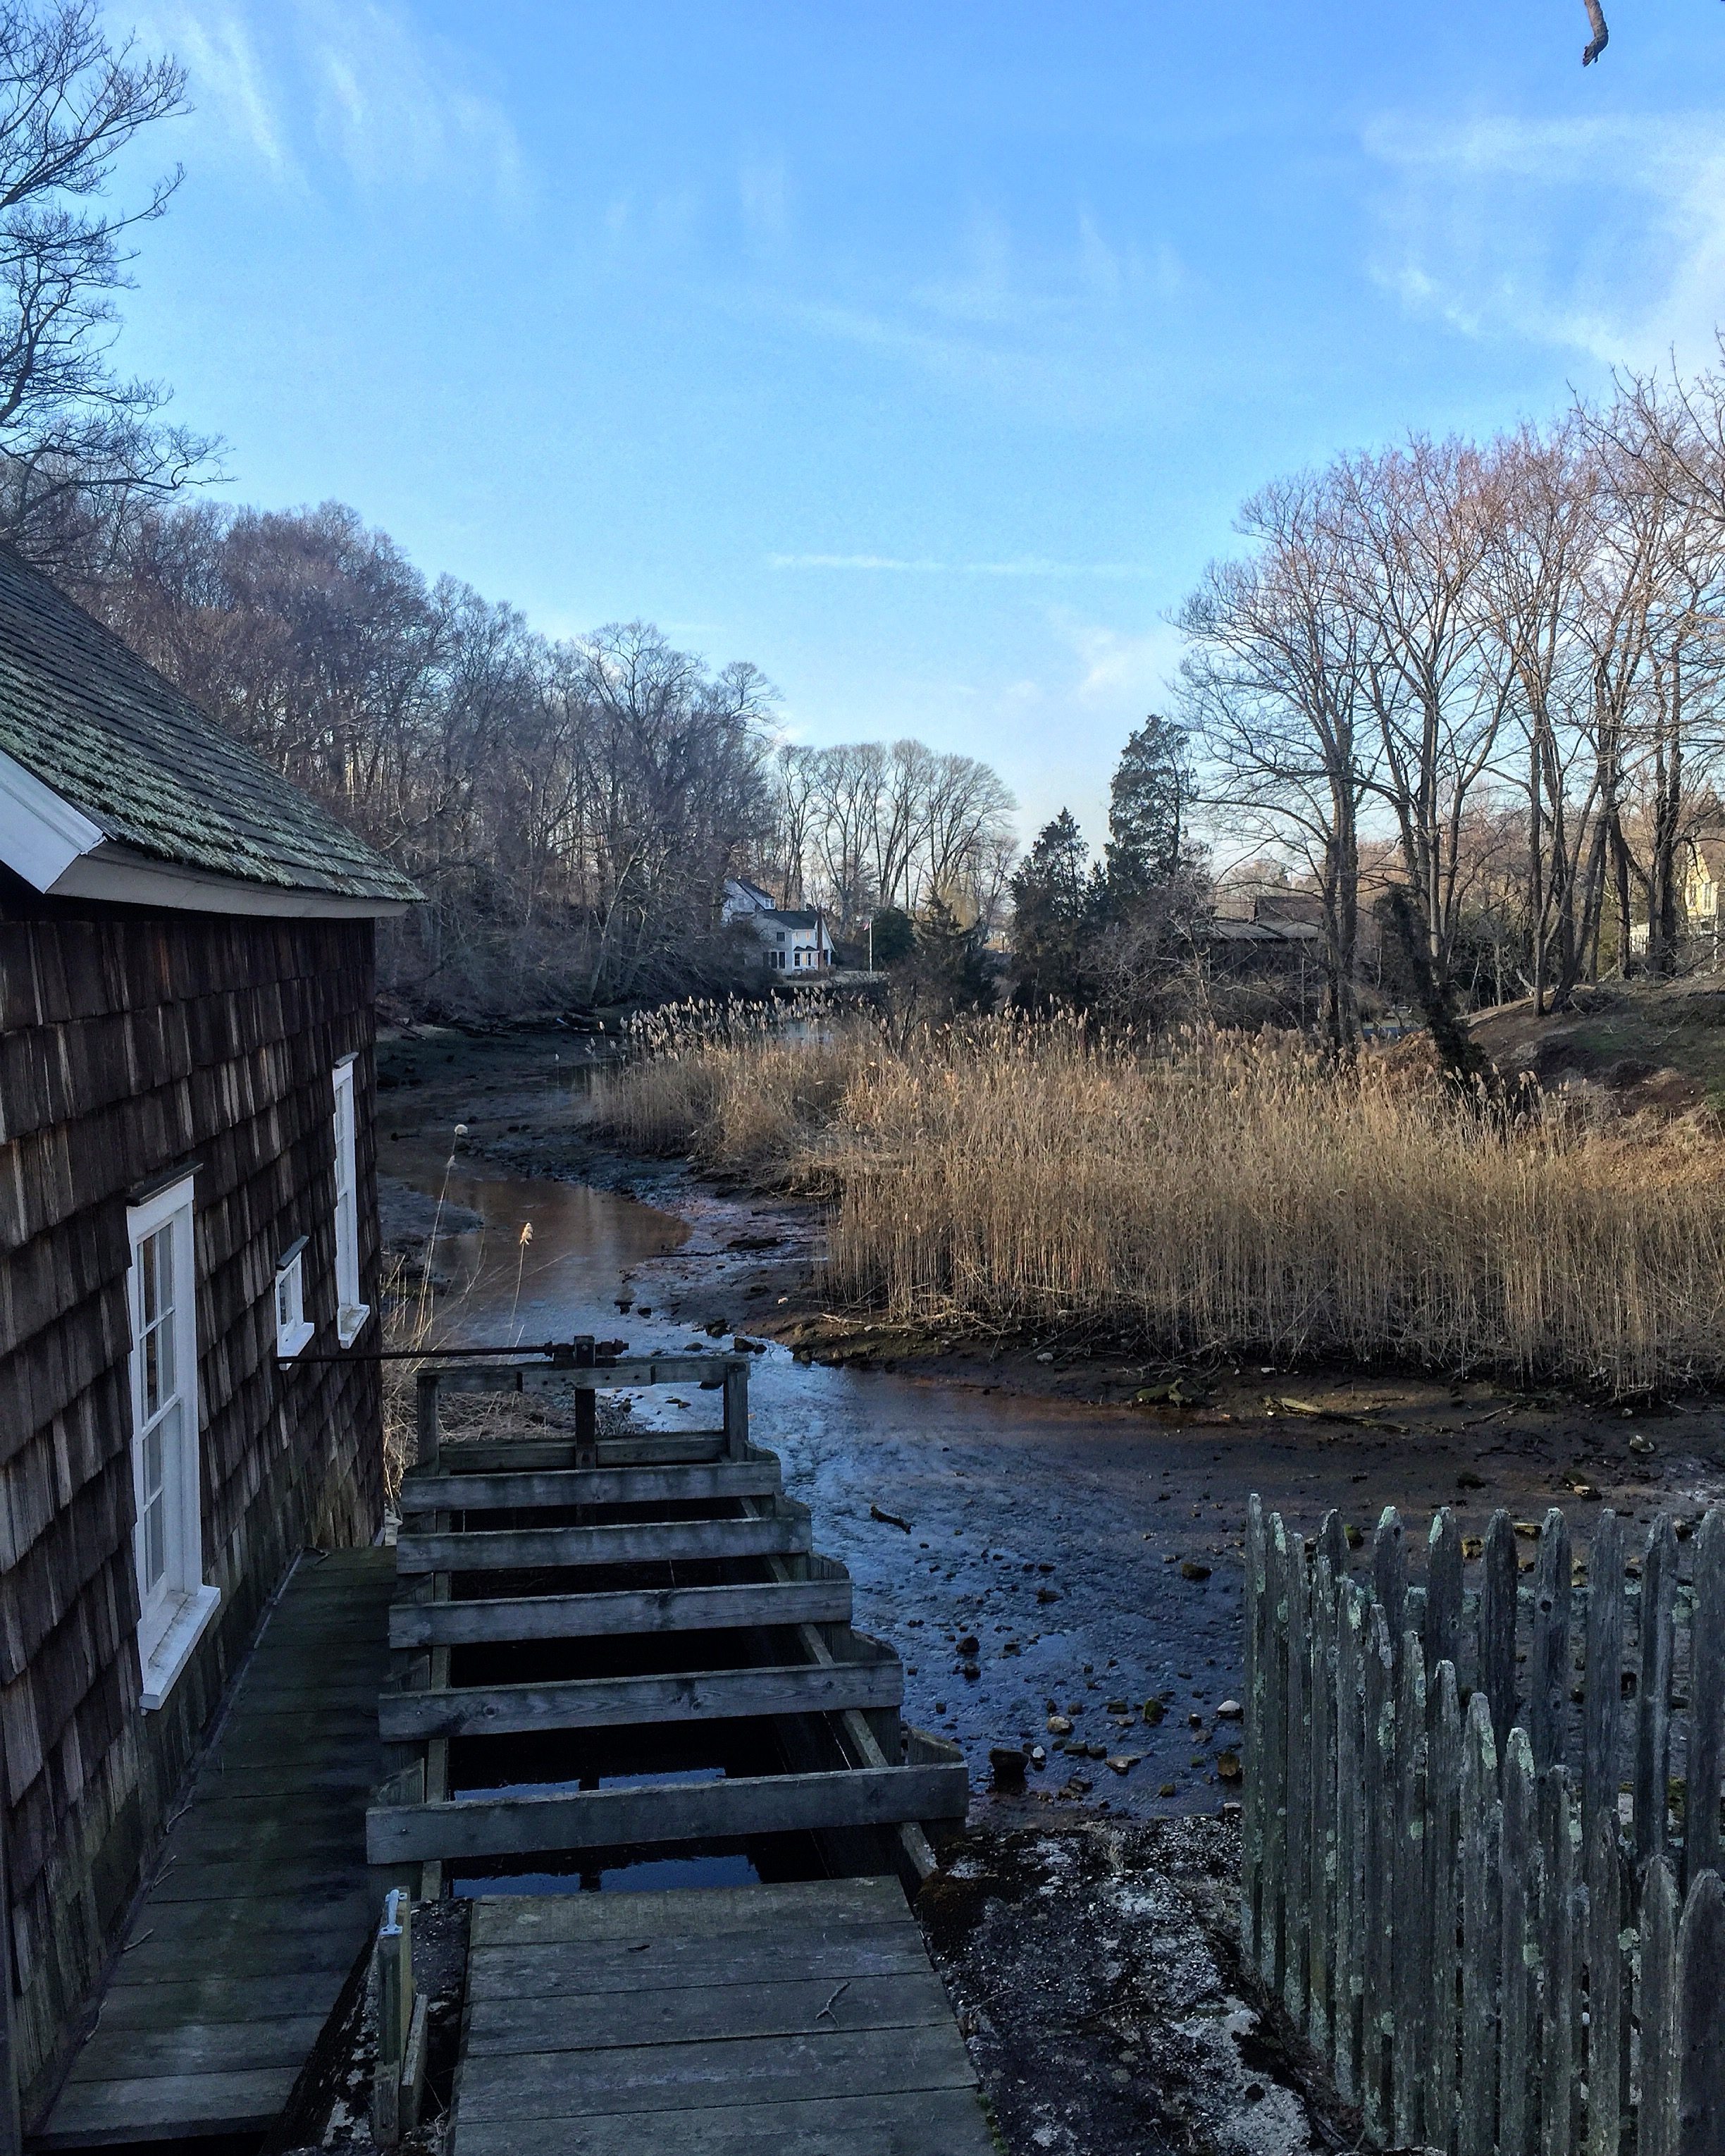
landscape, tree, water, winter, morning, lake, river, reflection, season, waterway, rural area